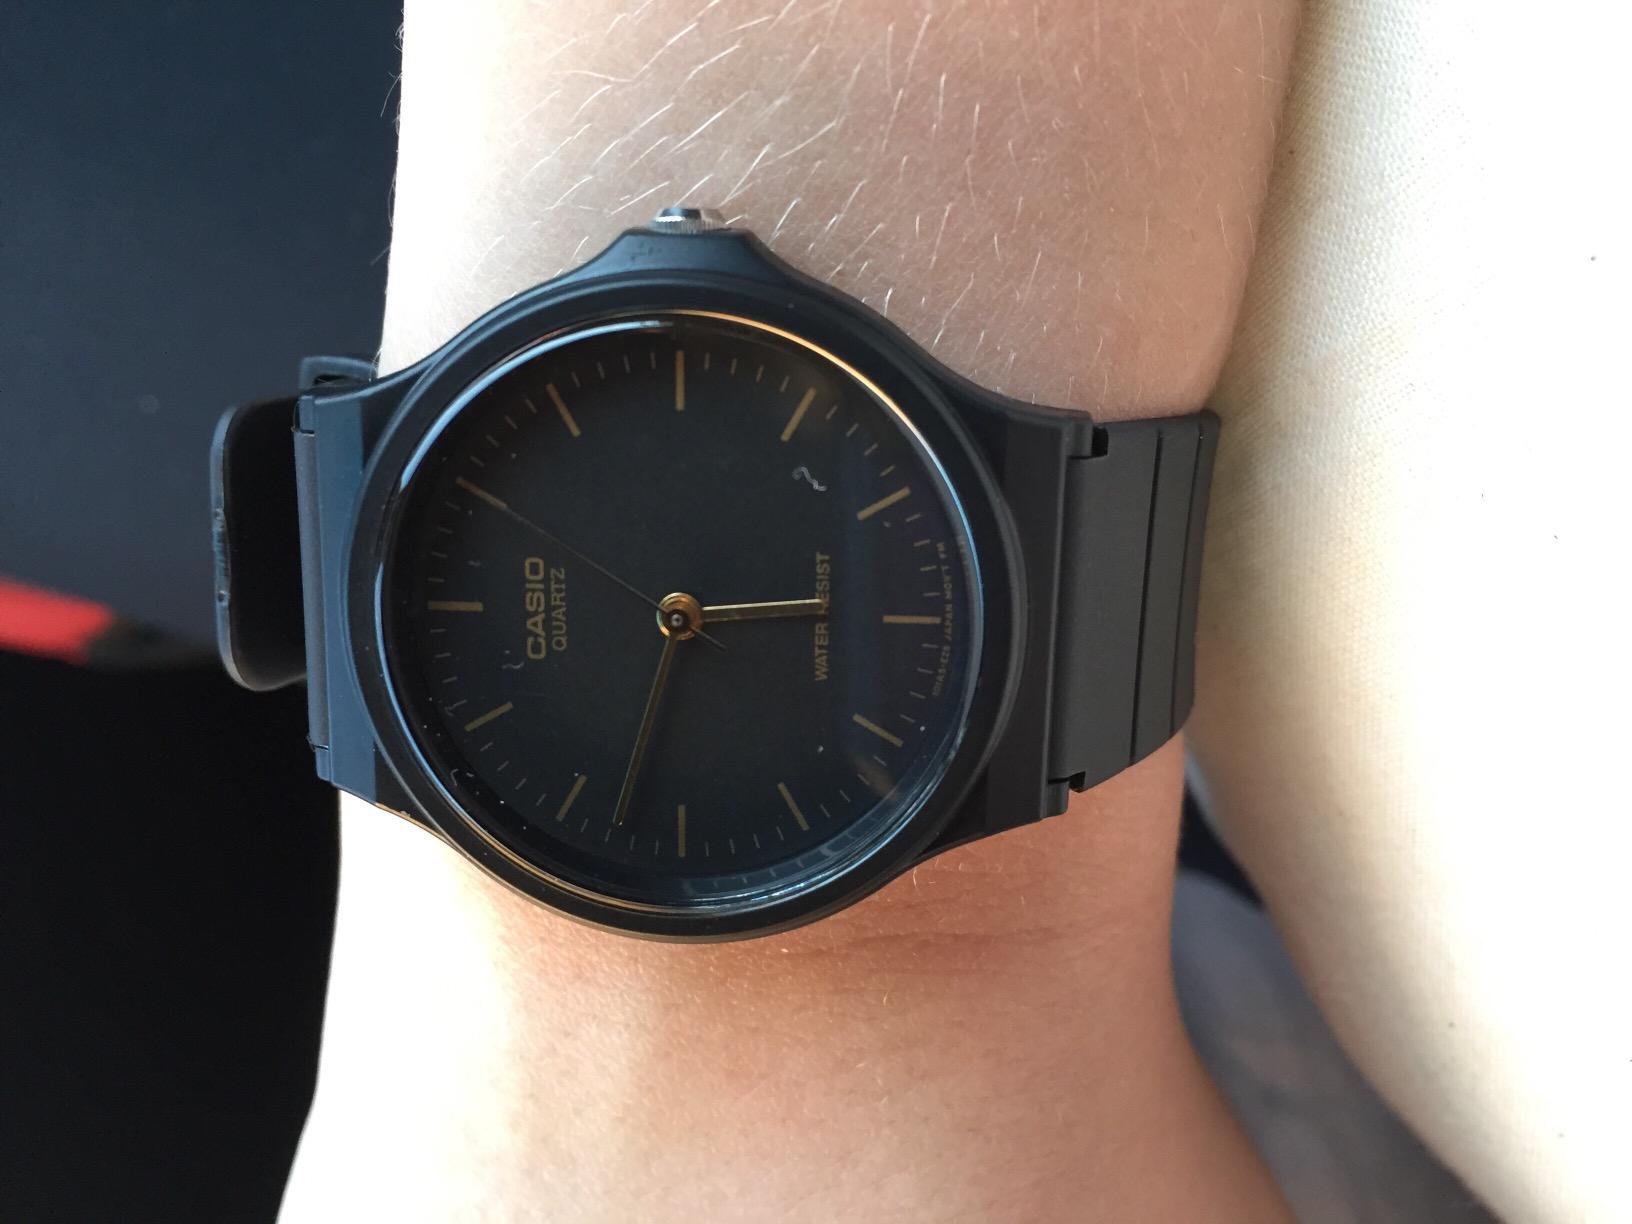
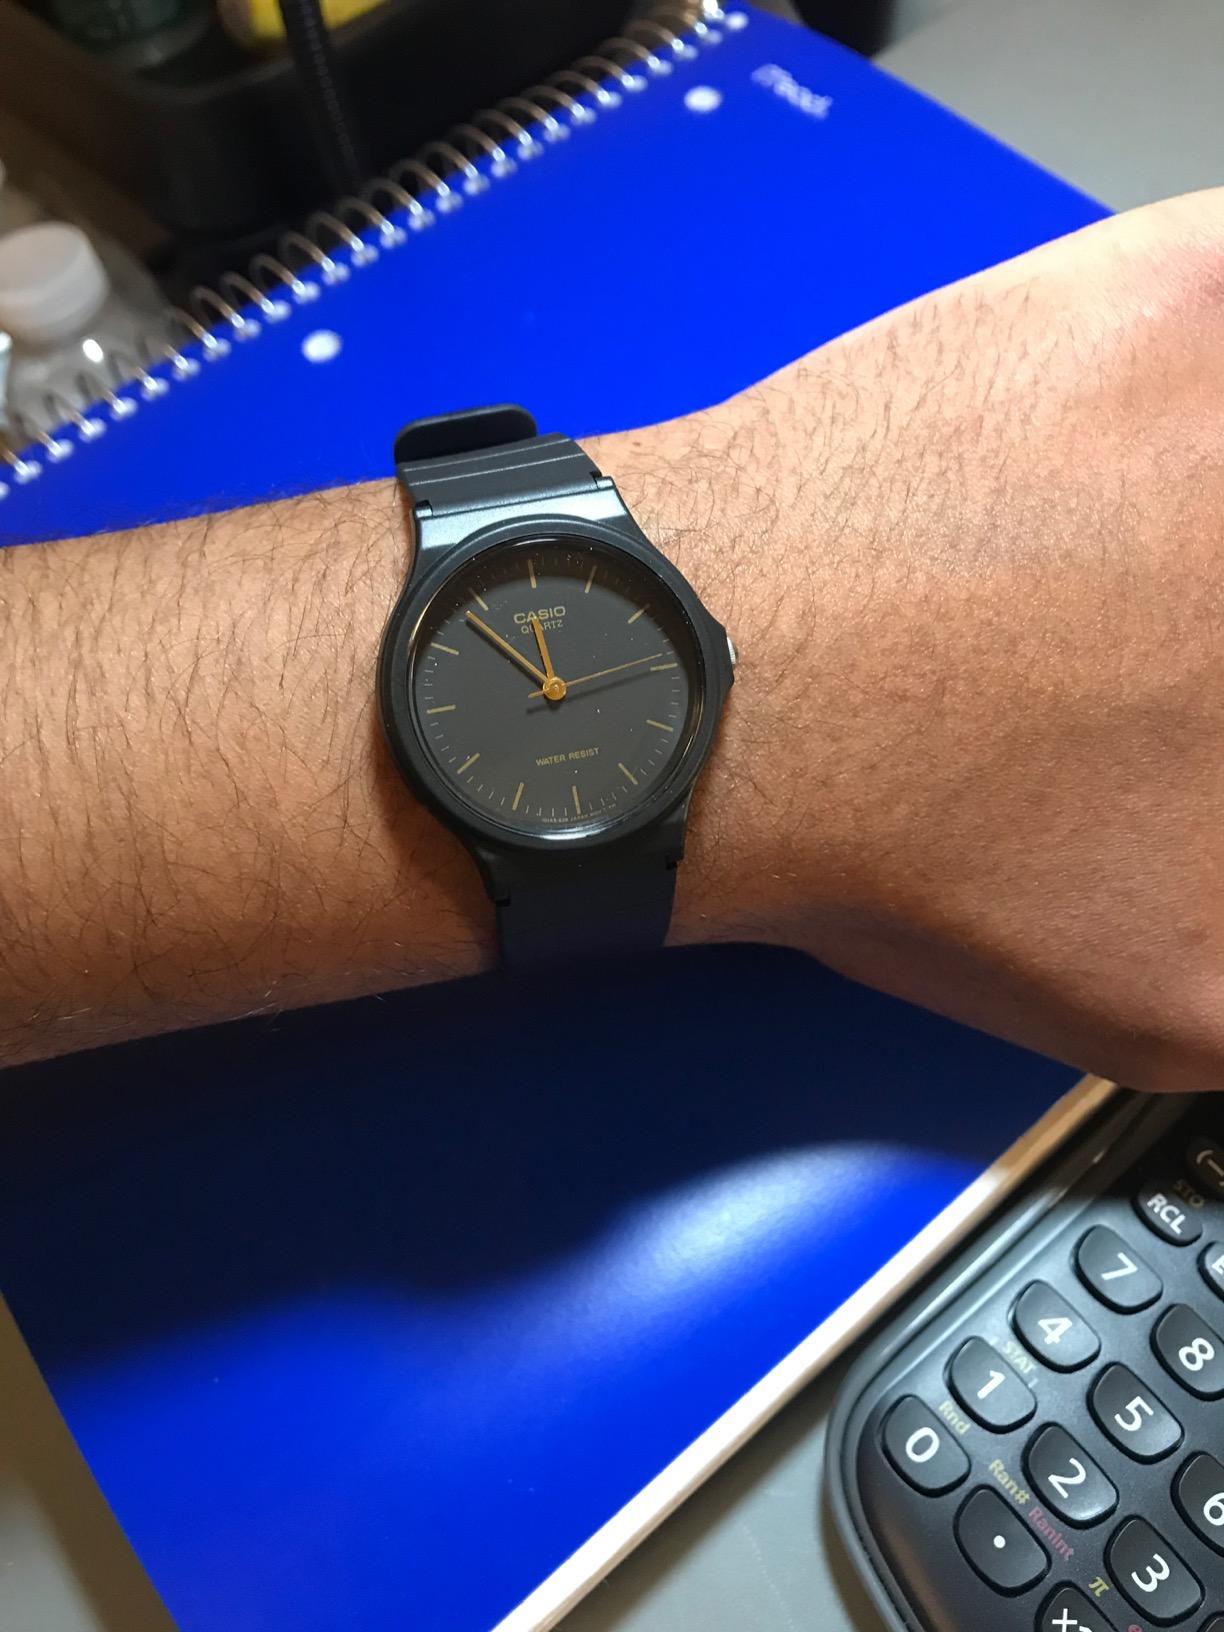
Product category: accessories_watch
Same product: yes